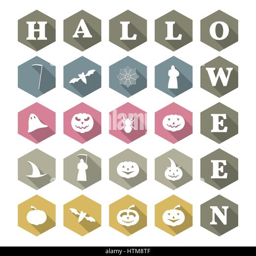
icons with western christian holiday